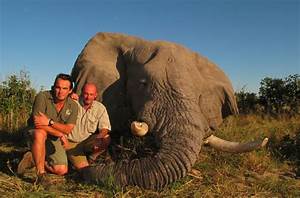
Label: elefante